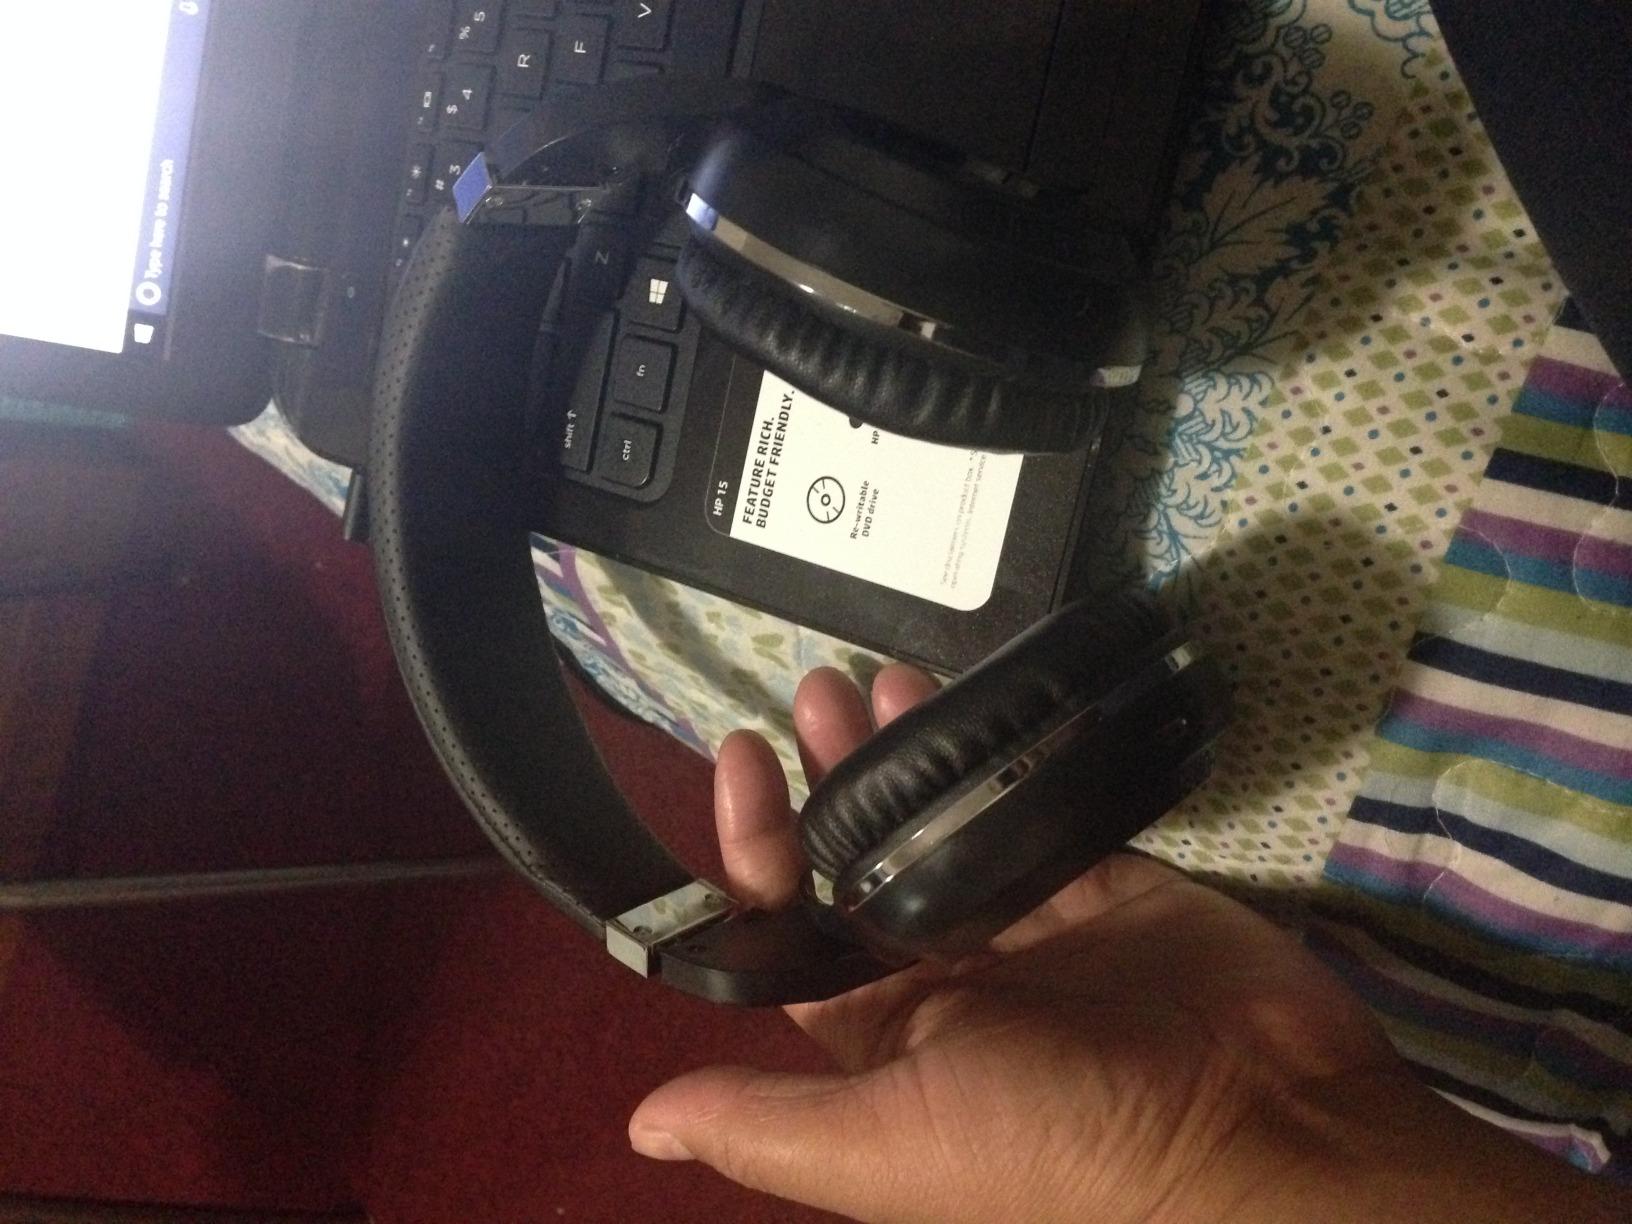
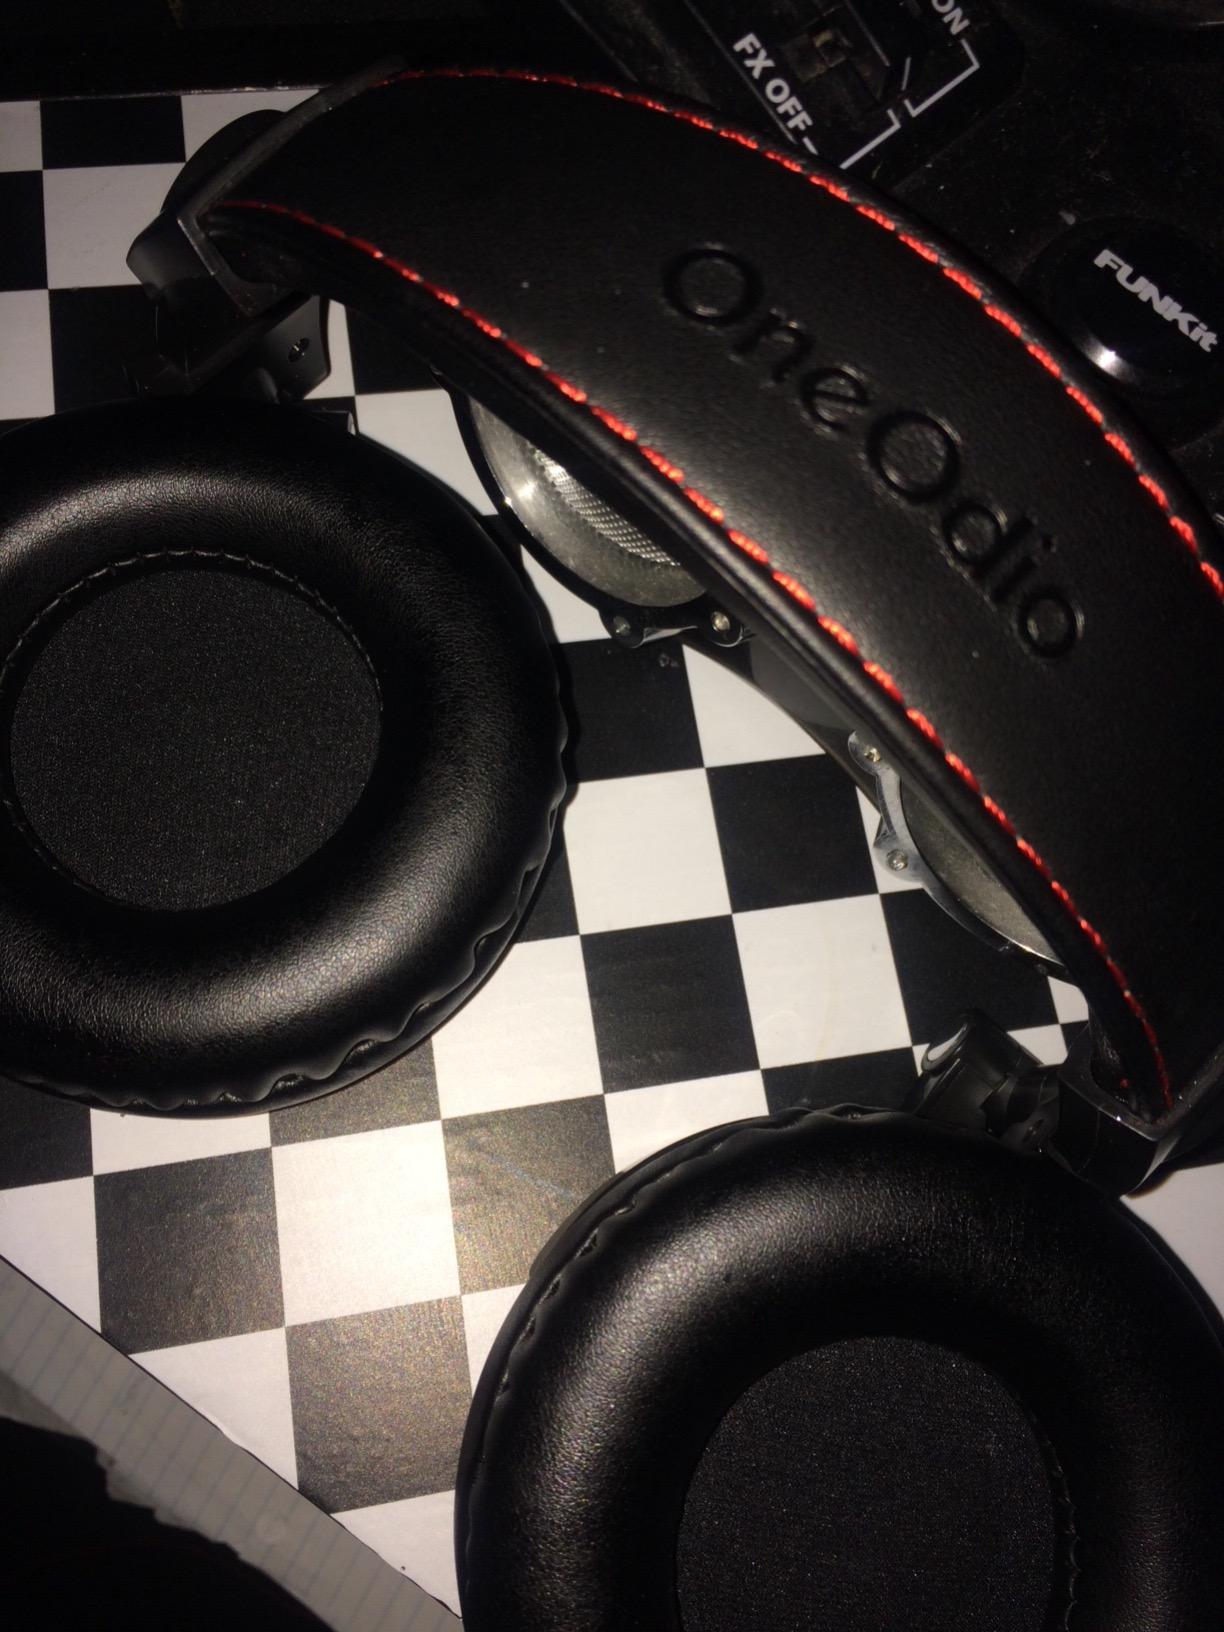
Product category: headphones
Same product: no